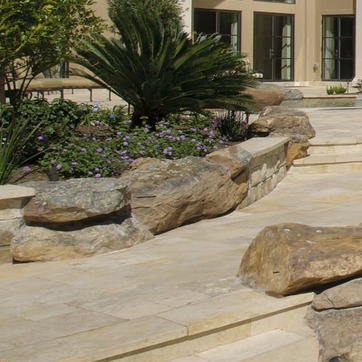
Material: stone